Egusi sauce

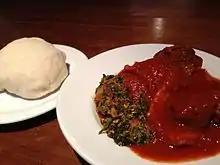
Egusi soup atop a dish, with pounded yam (upper left)

Egusi sauce or egusi soup, traditionally egusi or obe egusi in Yoruba, is a culinary sauce originating from the Yoruba people of West Africa, prepared with egusi seeds as a primary ingredient. Egusi seeds are the fat- and protein-rich seeds of certain cucurbitaceous (squash, melon, gourd) plants. Egusi sauce is common and prevalent across Central Africa as mbíka, and may be served atop rice, cooked vegetables, or grilled meat, such as goat, chicken, beef, or fish. It may also be served atop fufu, omelettes, amala, and eba, among other foods. Egusi soup is also consumed in West Africa, sometimes with chicken.